Sky position (RA, Dec in degrees): 231.92, 4.752
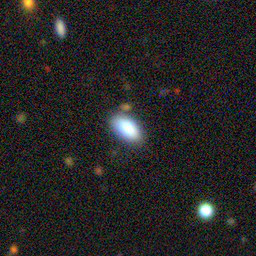
Galaxy morphology: In-between Round Smooth Galaxies